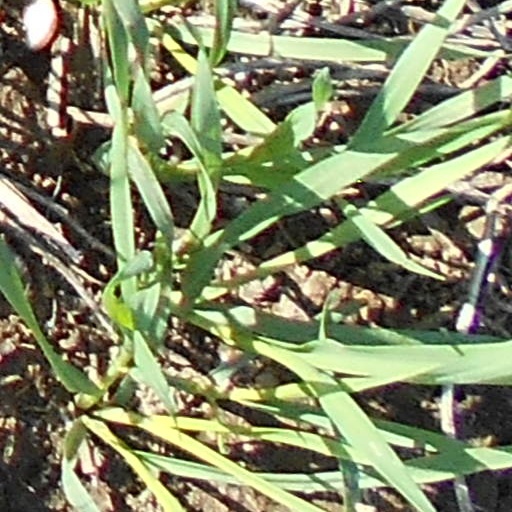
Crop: wheat